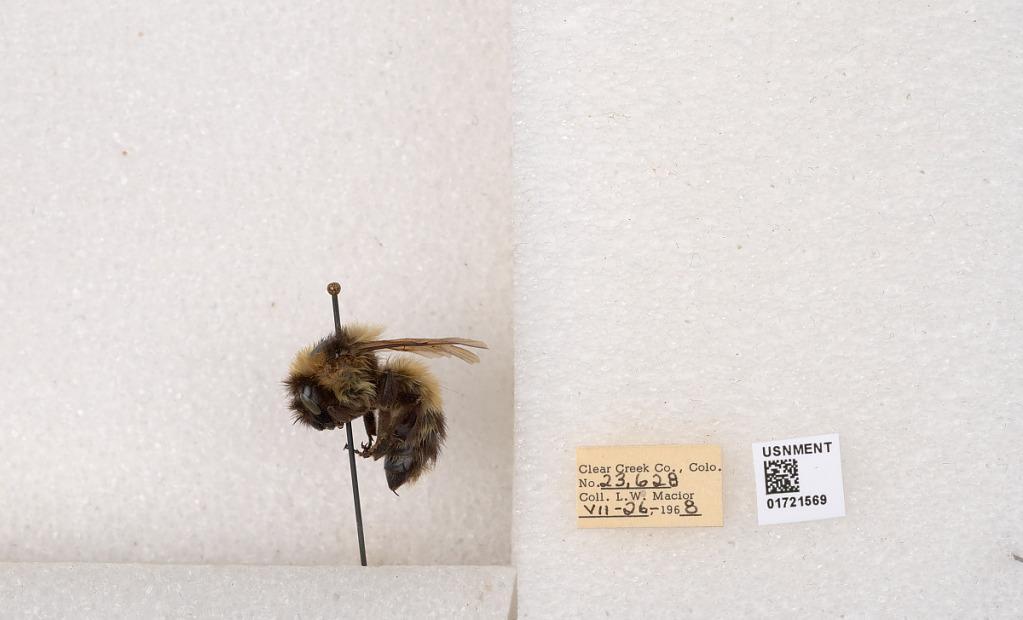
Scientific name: Bombus kirbyellus
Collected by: L. Macior
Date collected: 1968-7-26
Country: United States
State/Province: Colorado
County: Clear Creek
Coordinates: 39.6891, -105.644